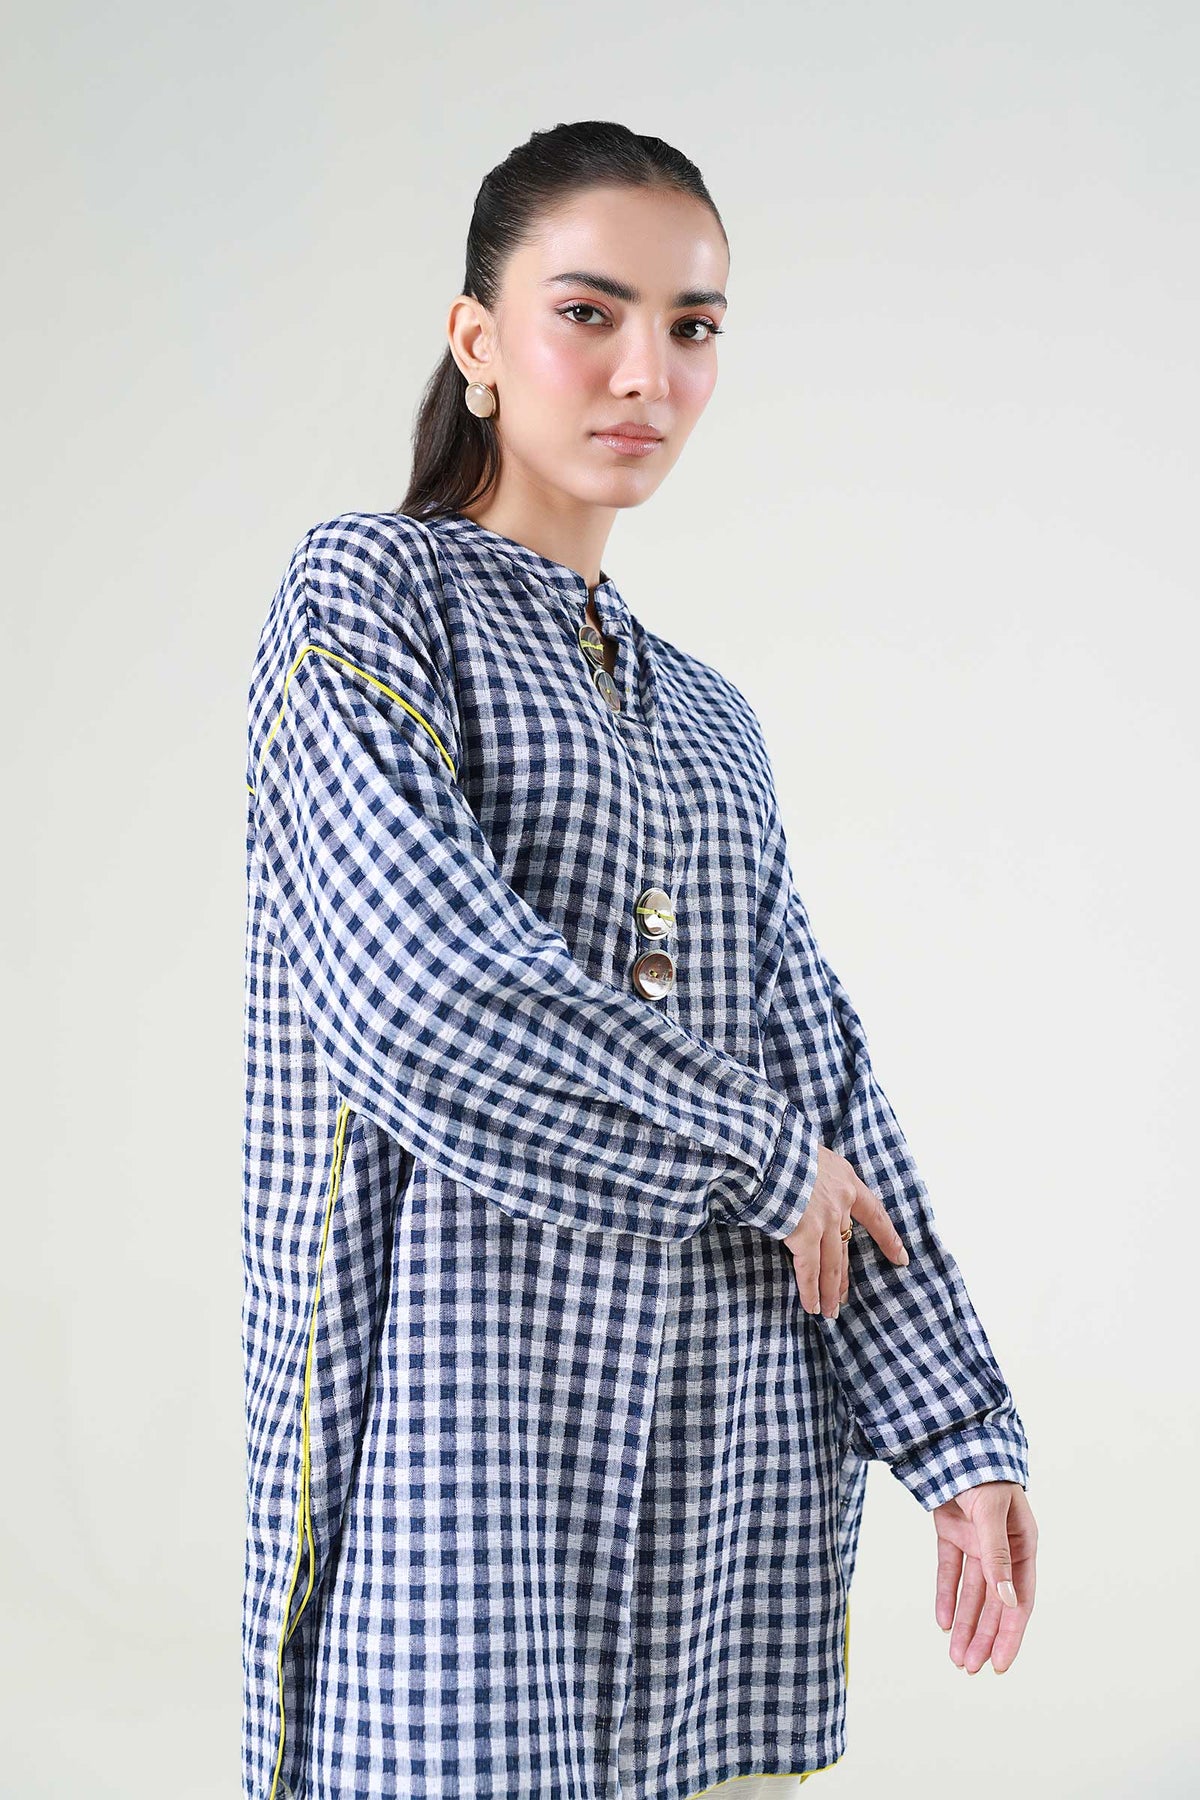
navy checkerboard tunic